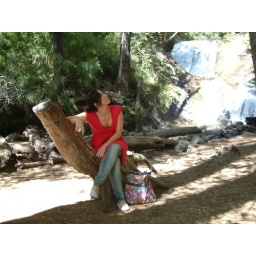
Maya in the tree chair